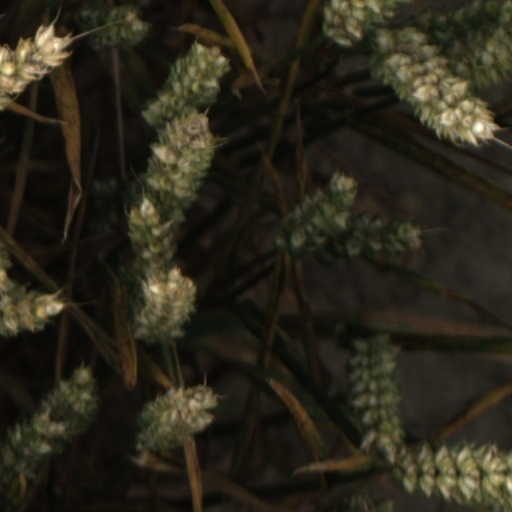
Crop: wheat